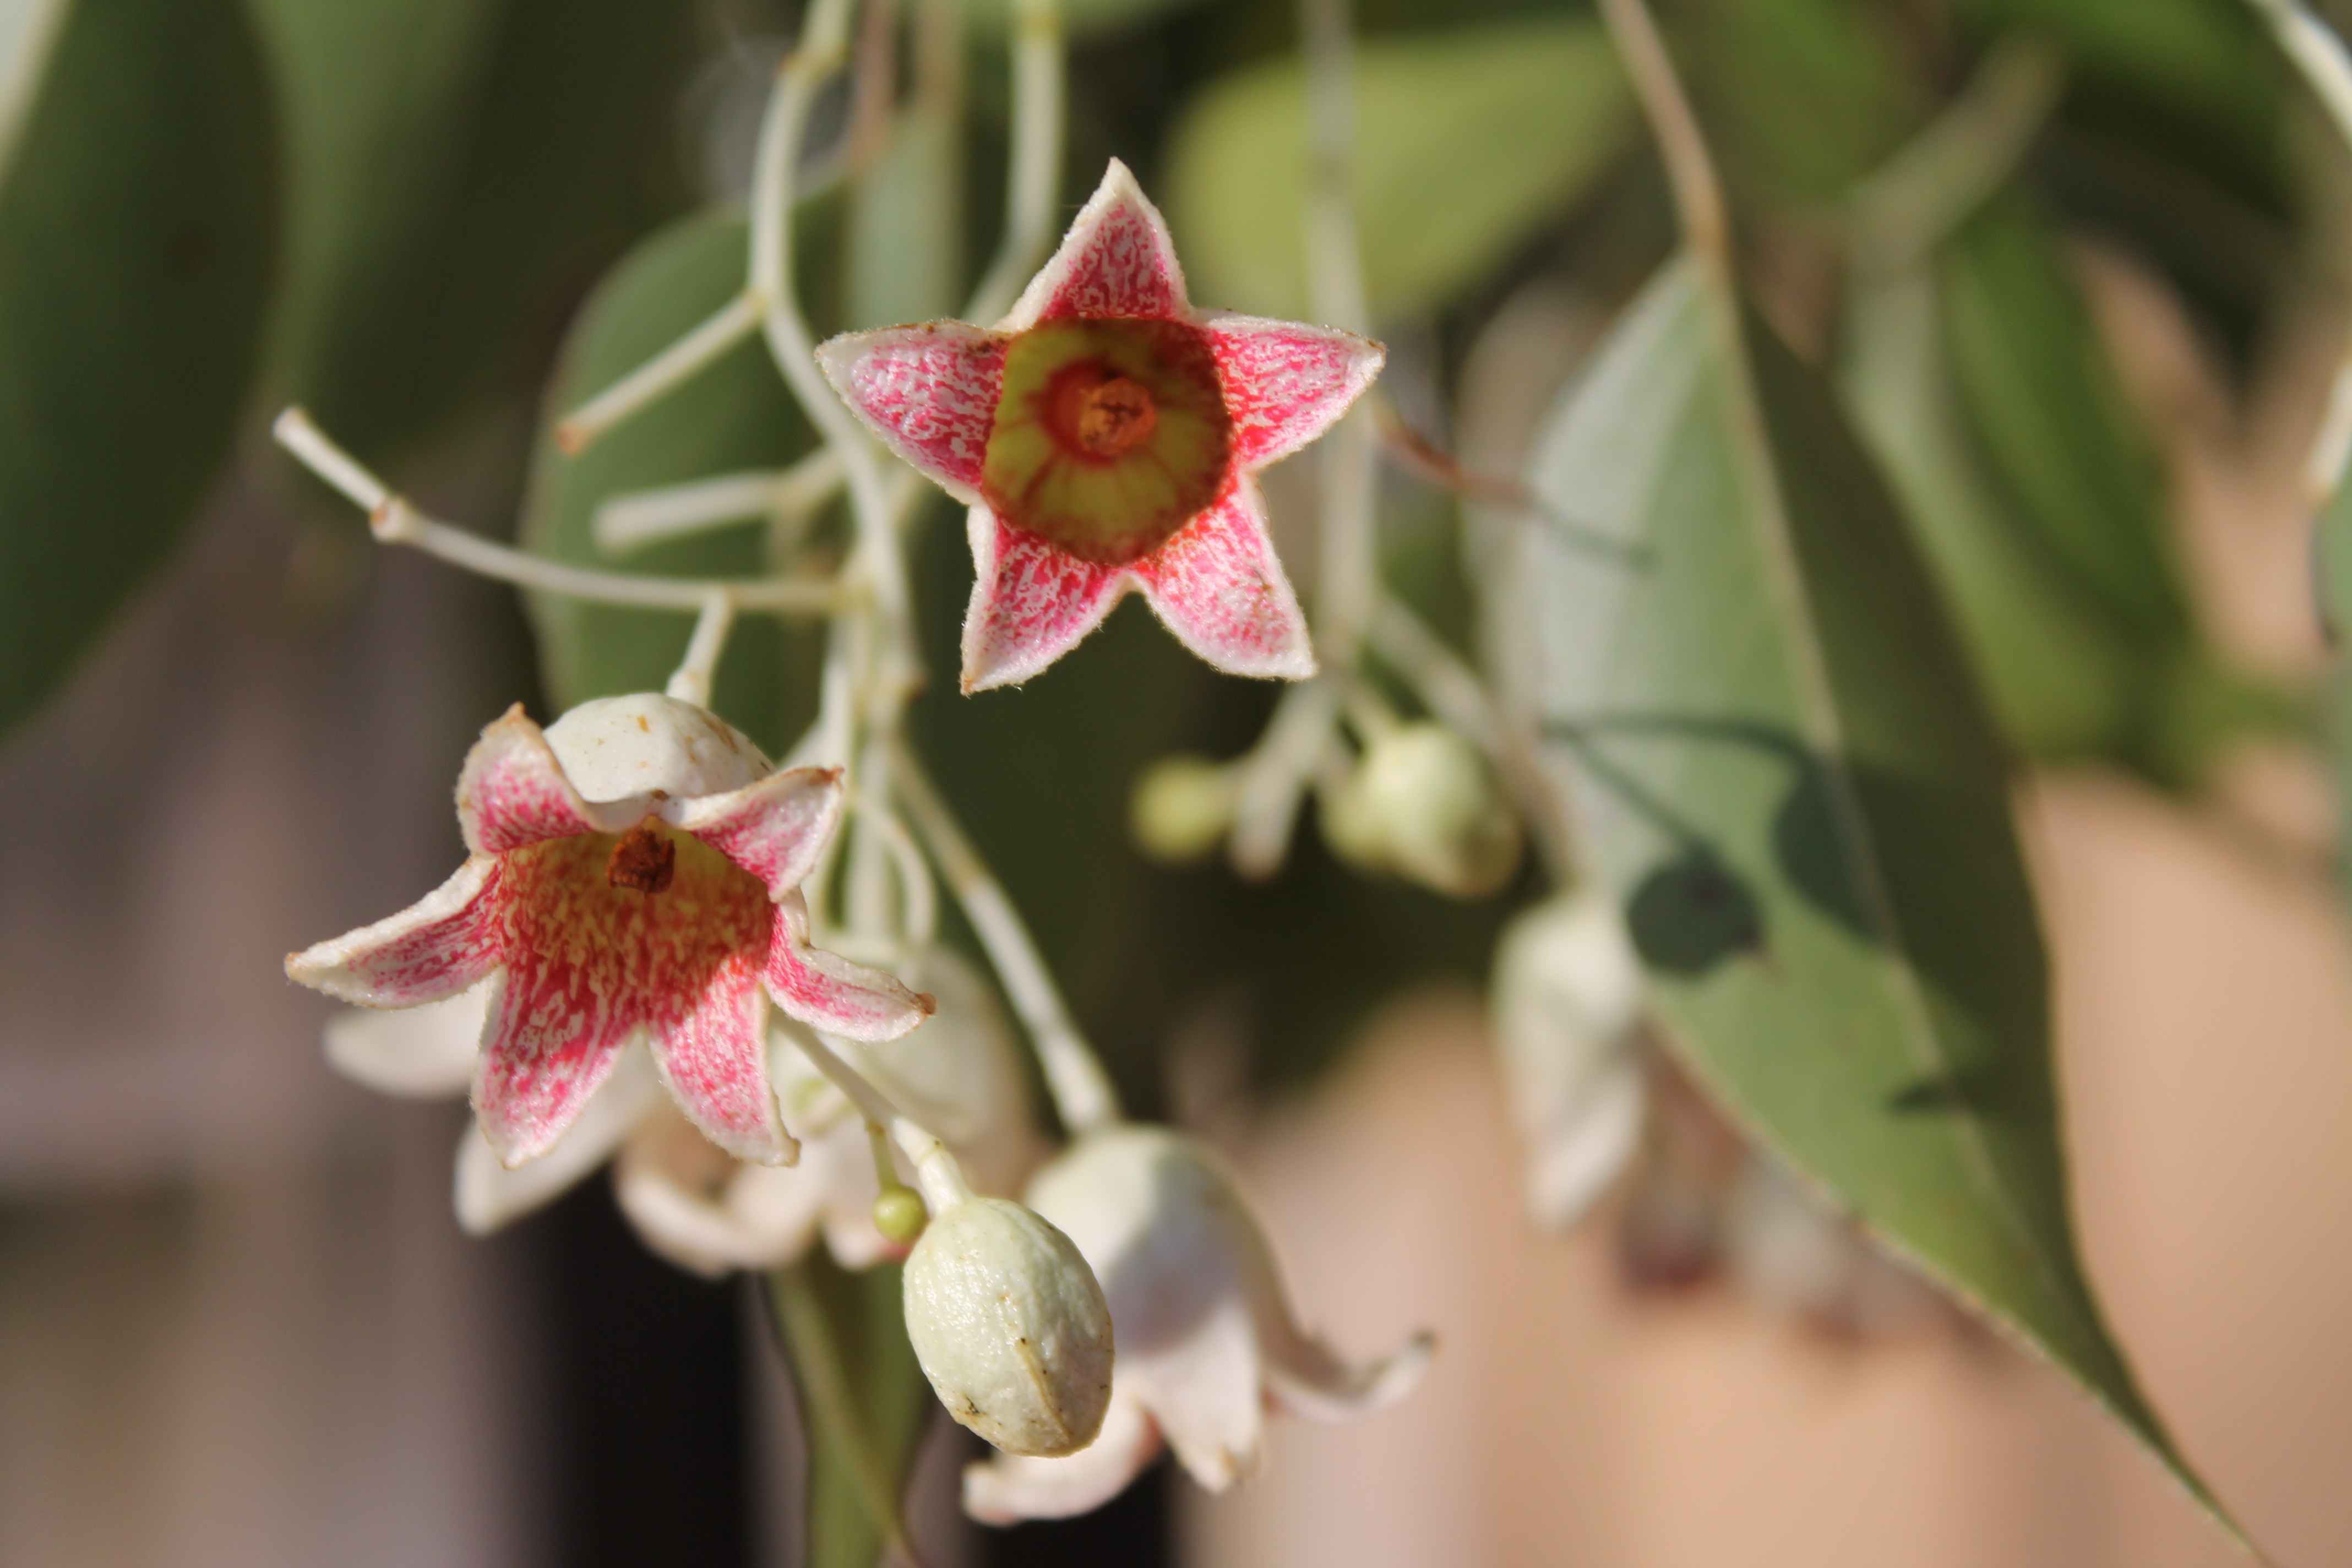
blossom, plant, photography, leaf, flower, petal, botany, flora, orchid, wildflower, close up, macro photography, flowering plant, bottle tree, bell flowers, brachychiton populneus, dendrobium, plant stem, land plant, moth orchid